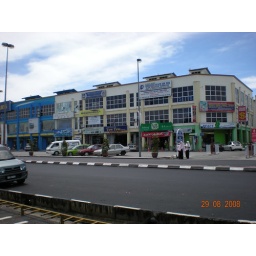
A building near Melaka Sentral - the central bus station